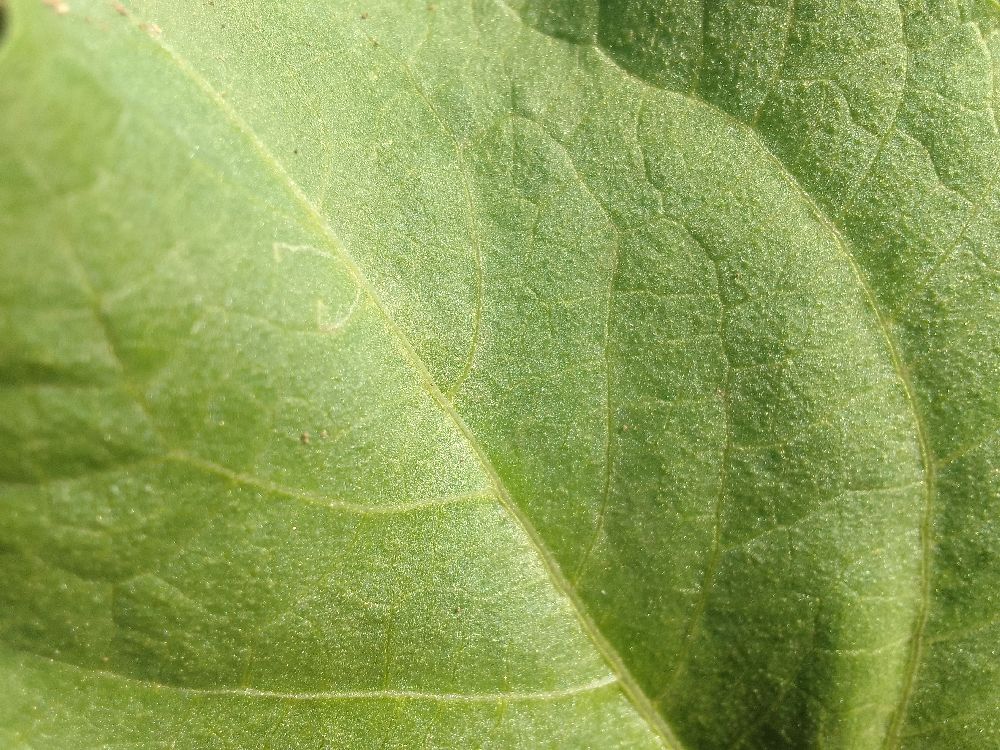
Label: healthy